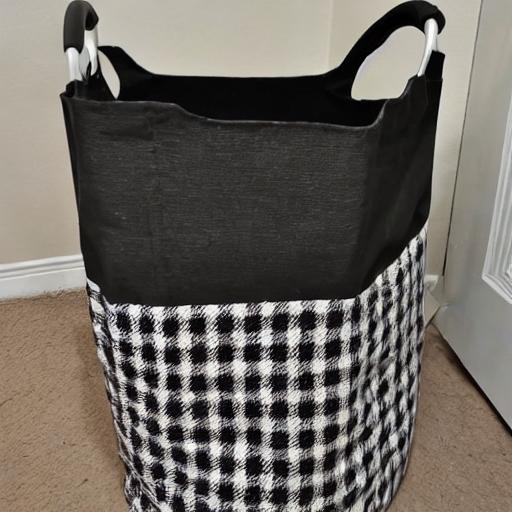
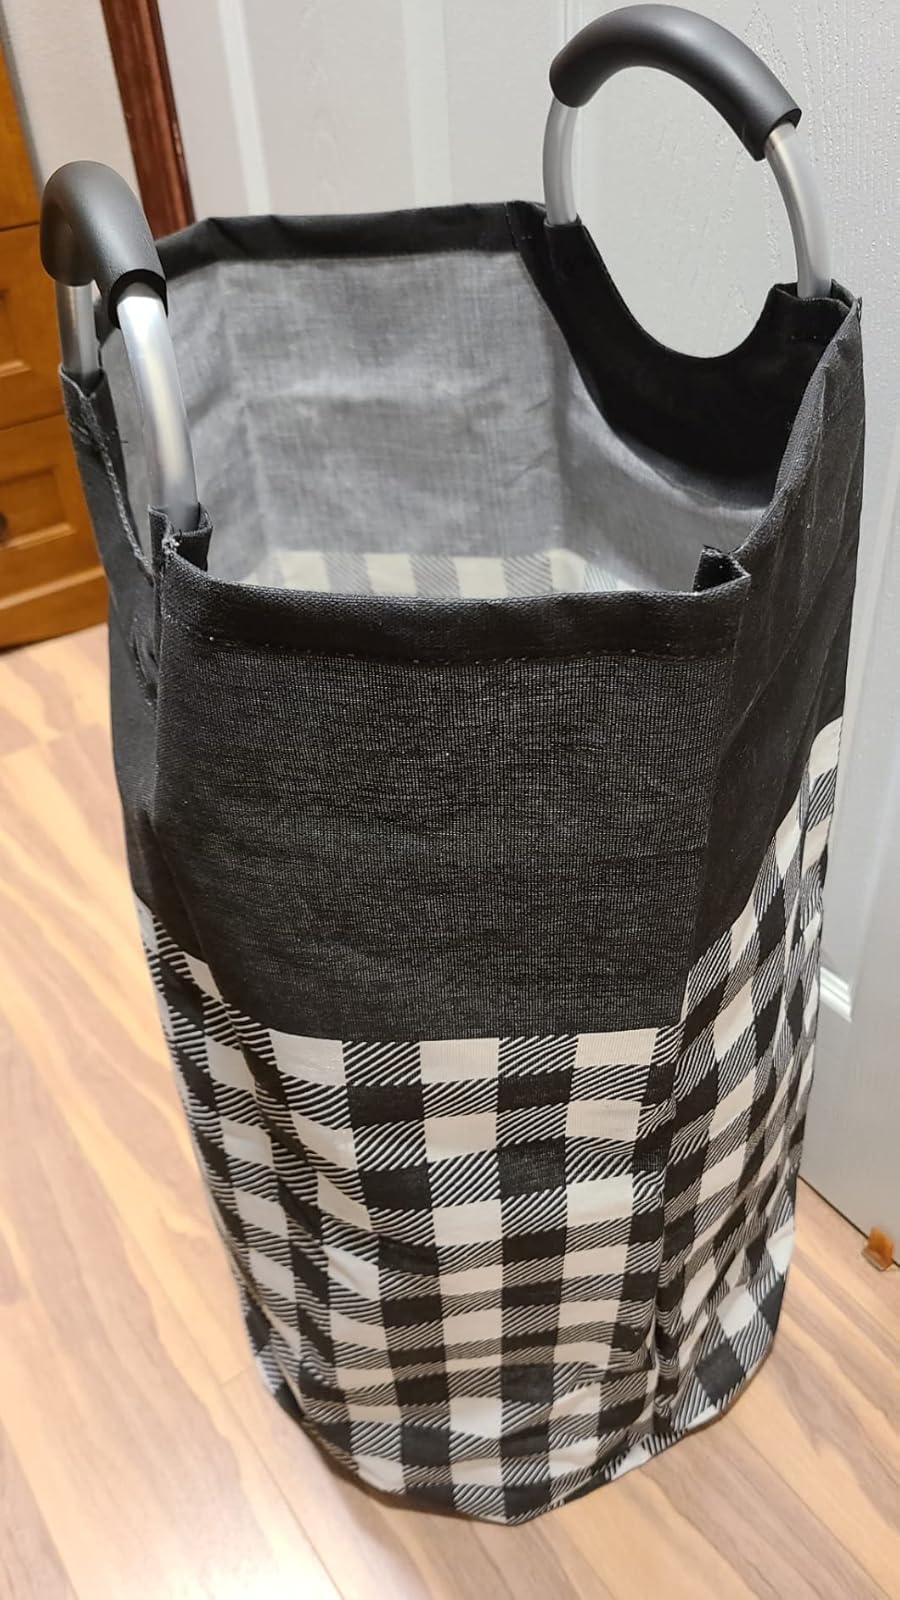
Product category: items_hamper
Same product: no